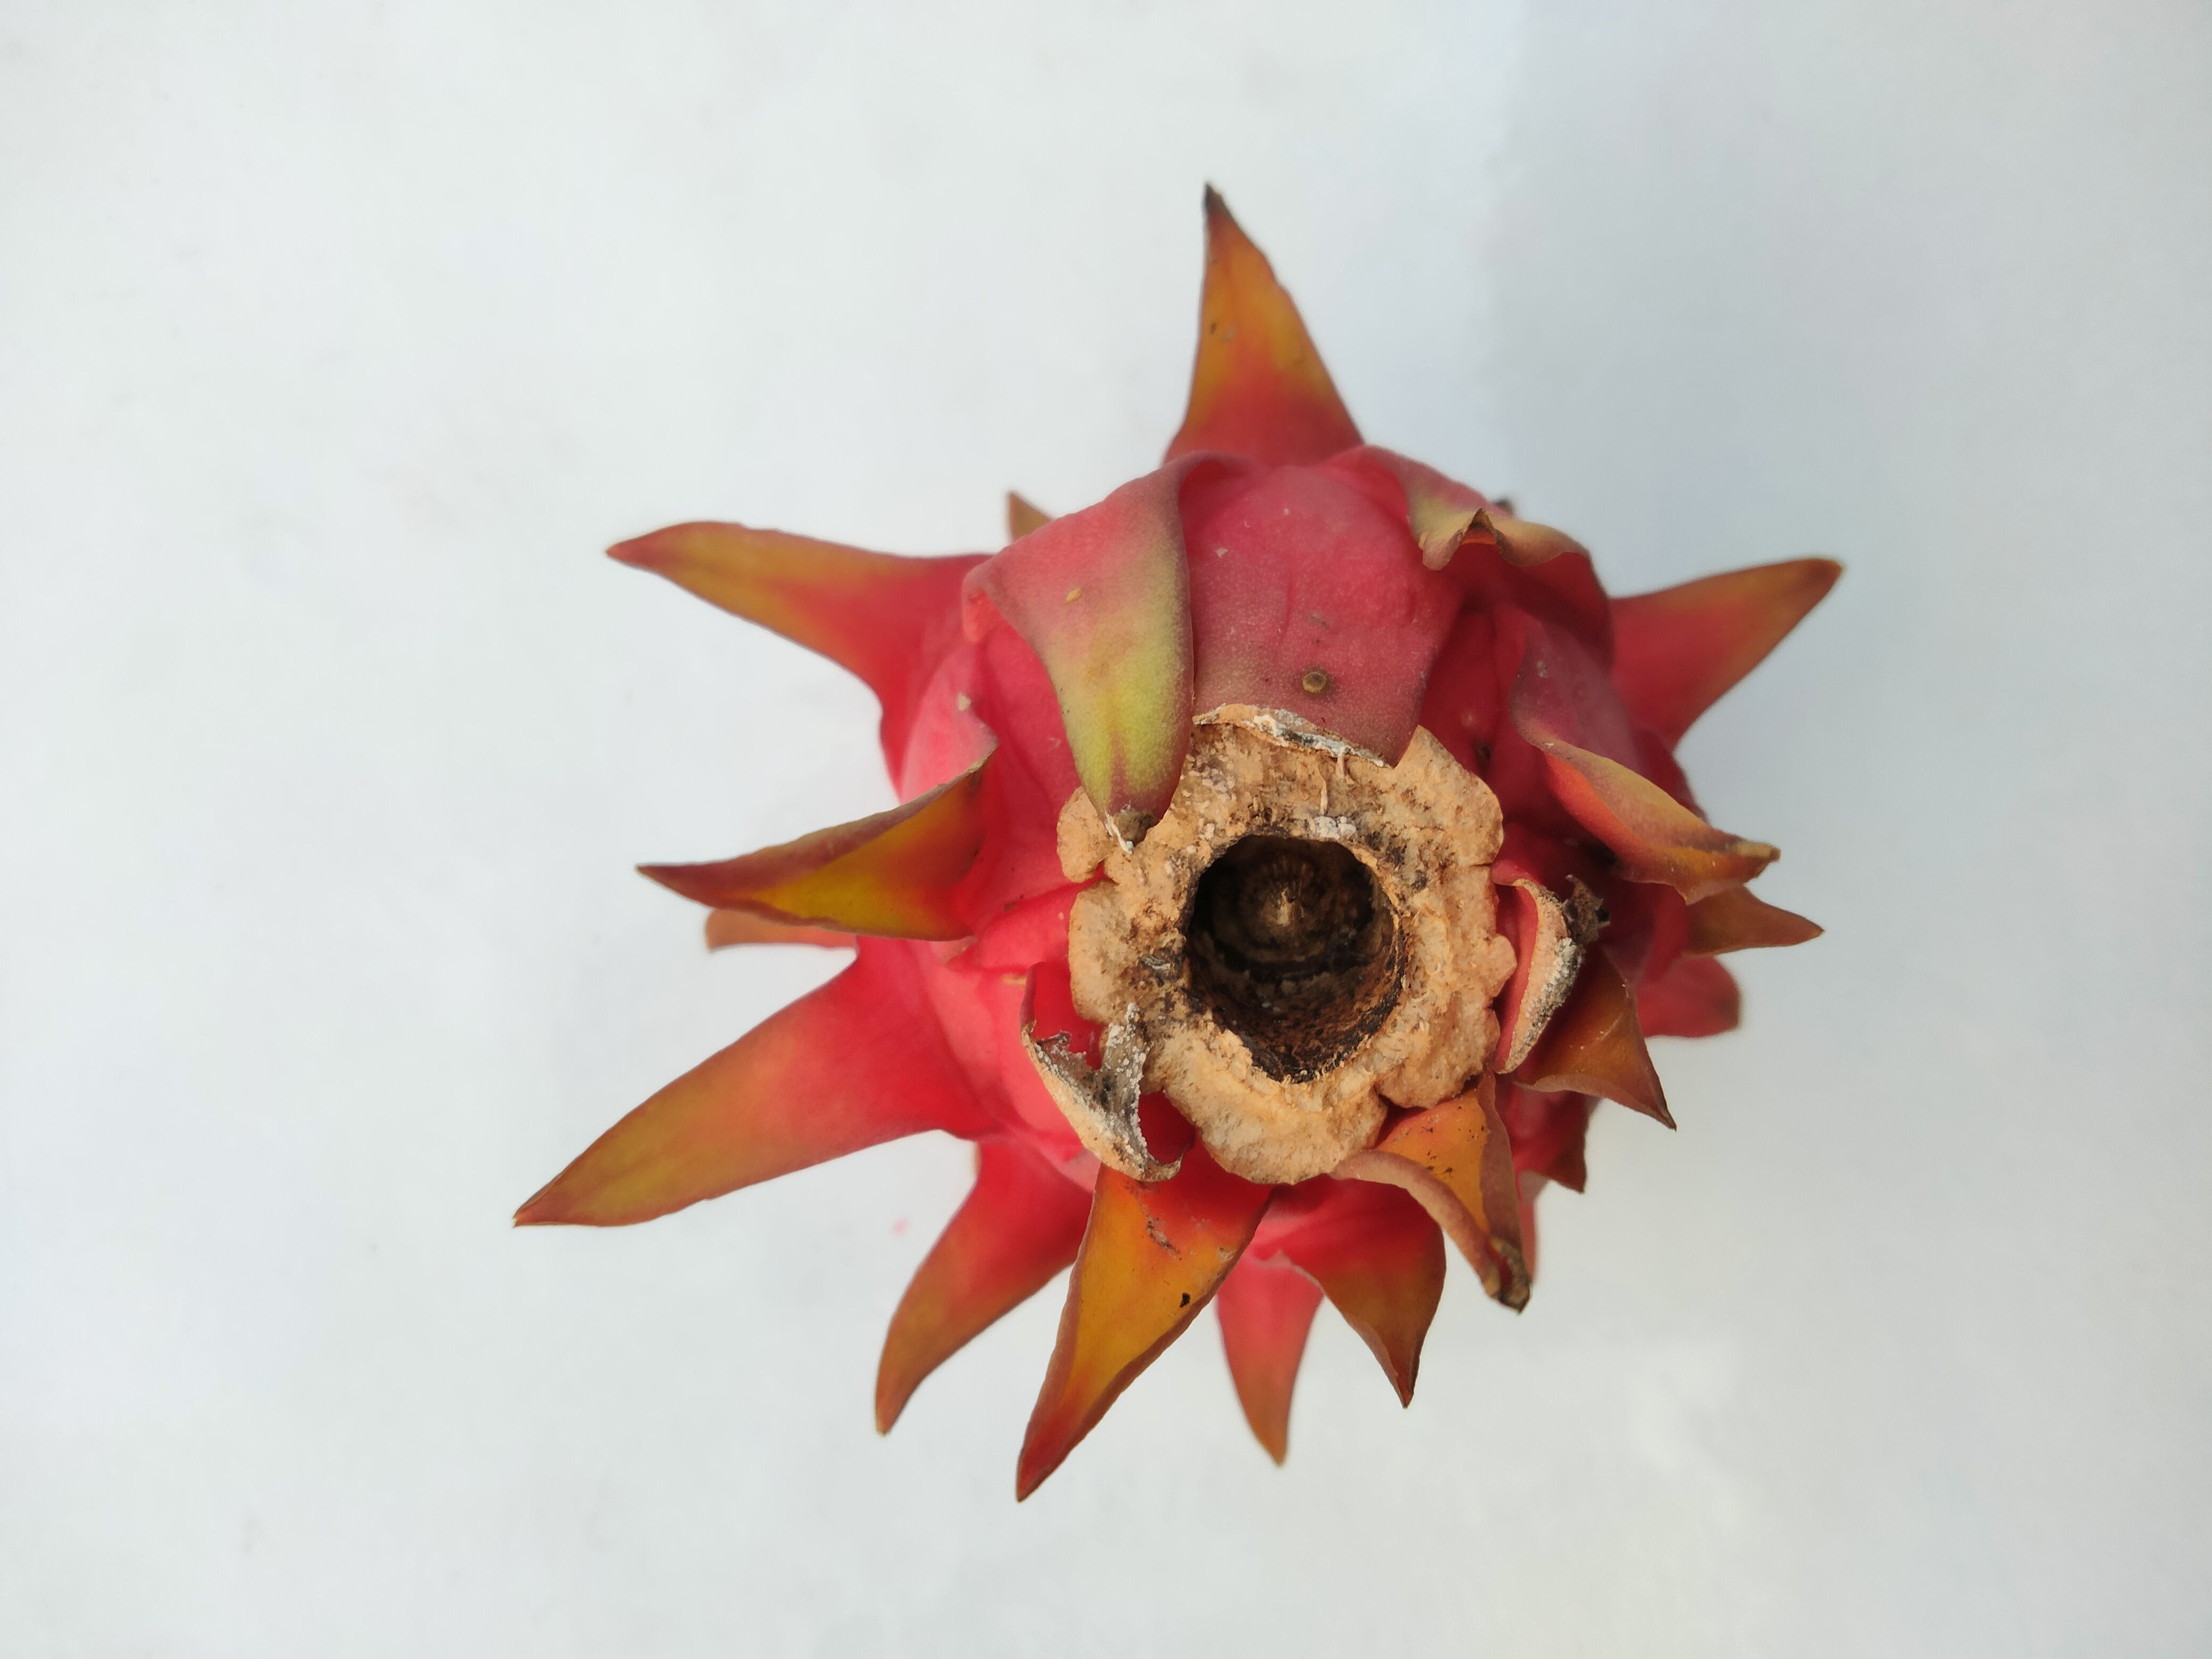
Label: Good fruit